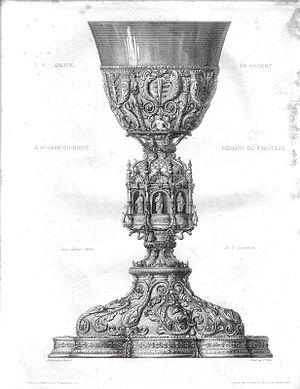
Dessin effectué en 1860 par A.Darcel, gravé par A.Varin.
Le trésor de Saint-Jean-du-Doigt est un ensemble de pièces d'orfèvrerie fabriquées entre les XVᵉ siècle et XVIIIᵉ siècle, vouées au culte catholique et affectées à l’église Saint-Jean-Baptiste de Saint-Jean-du-Doigt, dans le Finistère.